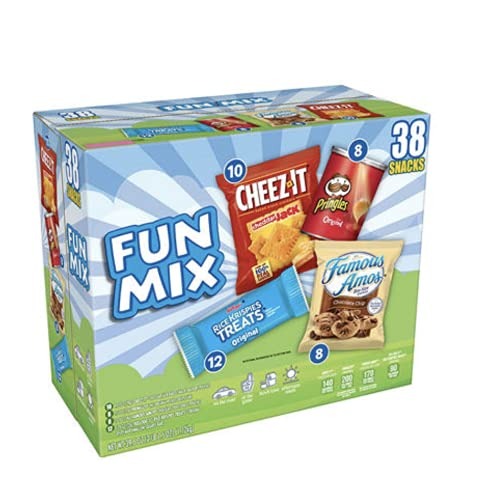
Item Name: Kellogg's Fun Mix (38 ct.), 39.5 Oz
Bullet Point 1: Sweet and savory snack options
Bullet Point 2: Cheez-it, famous Amos, Pringles and rice Krispies
Bullet Point 3: Great for the lunch box, snacking, vending machines and more
Value: 39.5
Unit: Ounce

Price: 26.94